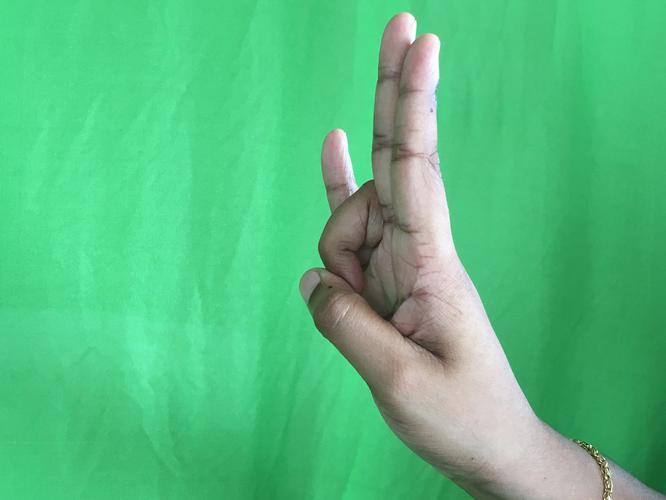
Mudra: Mayura
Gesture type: single_hand